Mossman, Queensland

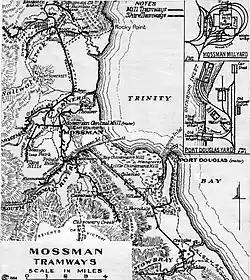
Mosman Trams

Mossman in Far North Queensland on the Mossman River.